Finland

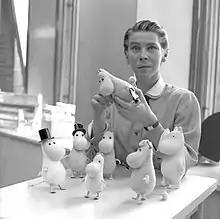
Writer and artist Tove Jansson

Finland has one of the world's most extensive welfare systems, one that guarantees decent living conditions for all residents. The welfare system was created almost entirely during the first three decades after World War II.